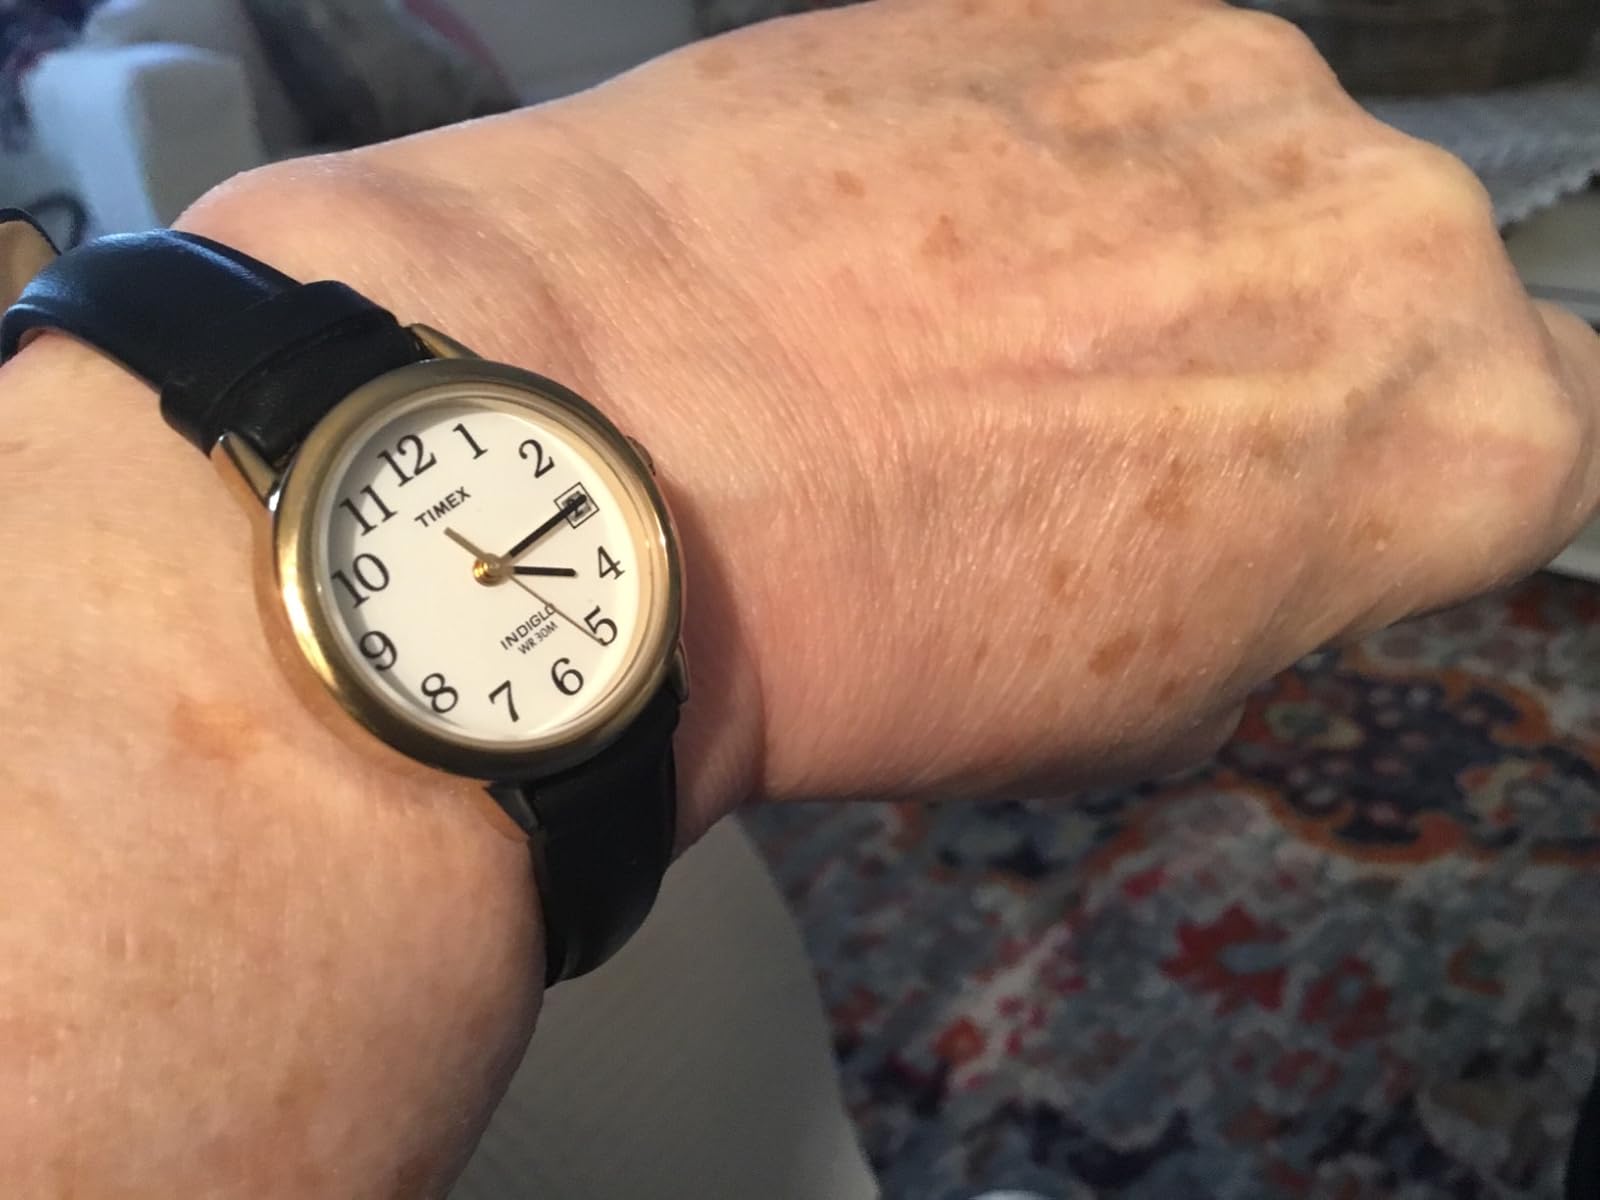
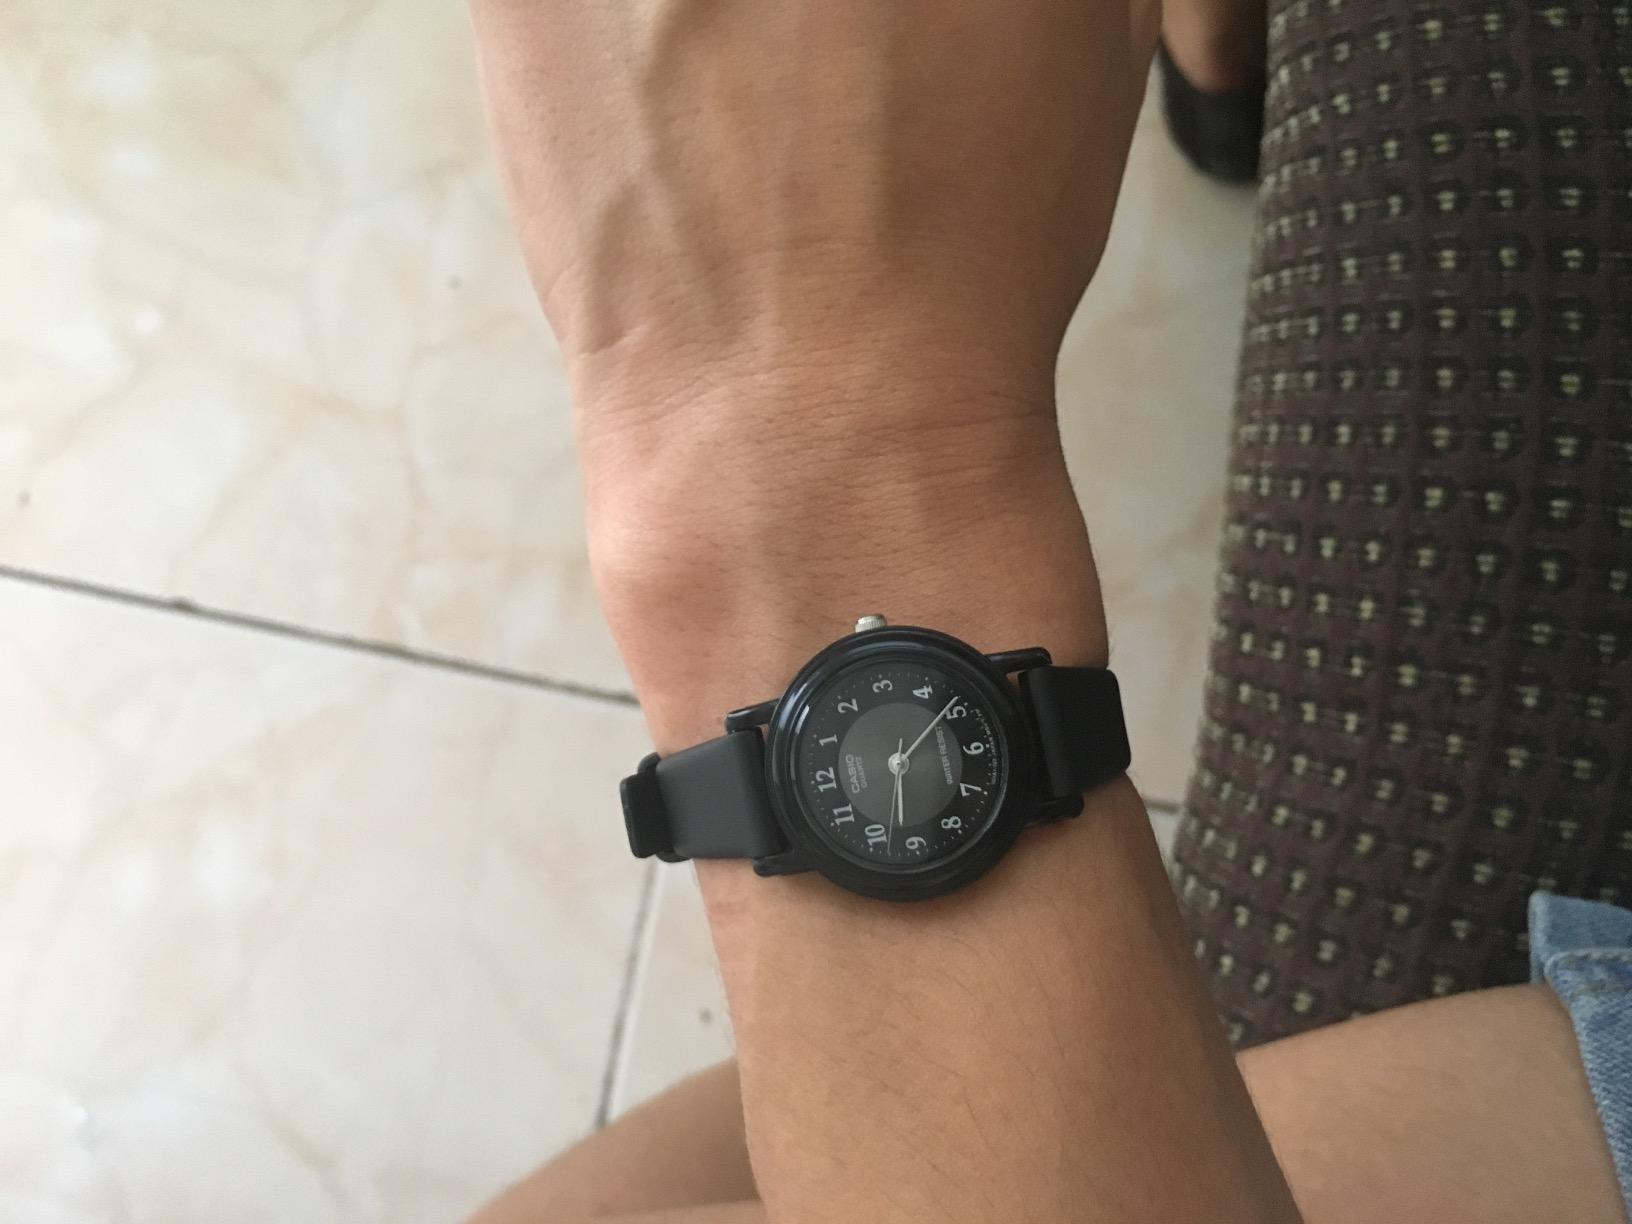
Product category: accessories_watch
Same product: no